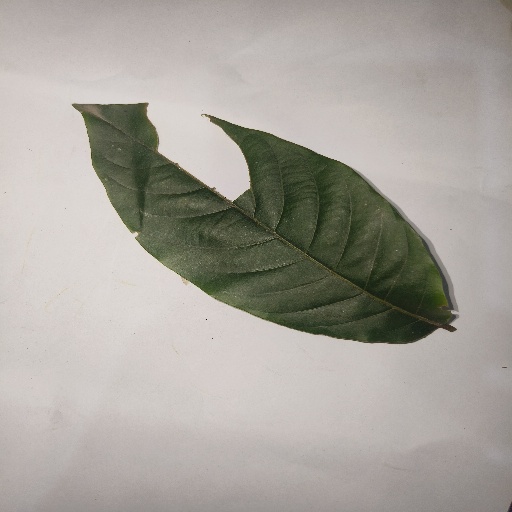
Species: HariTaki
Leaf condition: Shot Hole